Held v. Montana

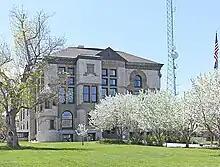
Lewis and Clark County Courthouse

On August 14, 2023, Lewis and Clark County District Court Judge Kathy Seeley ruled in favor of the plaintiffs that the limitations on considering environmental factors when deciding oil and gas permits violated the right to a safe environment recited in Montana’s constitution. The ruling was upheld by the Montana Supreme Court on December 18, 2024.